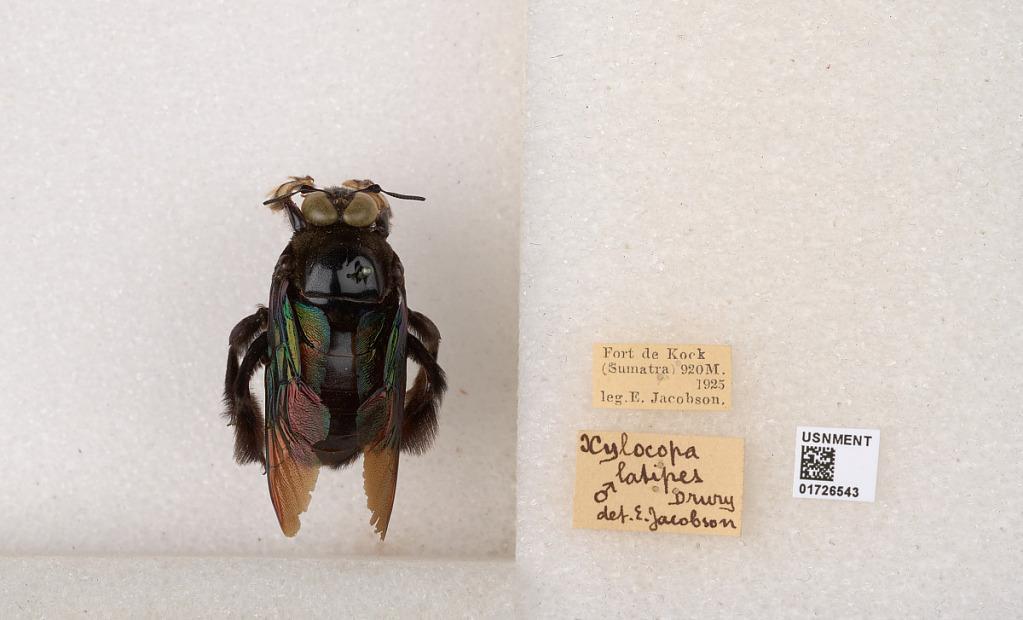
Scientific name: Xylocopa (Mesotrichia) latipes (Drury)
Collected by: E. Jacobson
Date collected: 1925-1-1
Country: Indonesia
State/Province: West Sumatra
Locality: Fort de Kock
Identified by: Jacobson, E.